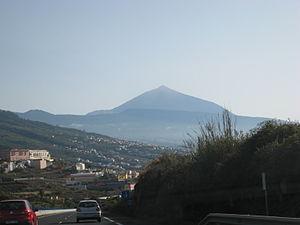
La Victoria de Acentejo est une commune de la province de Santa Cruz de Tenerife dans la communauté autonome des Îles Canaries en Espagne. Elle est située au nord de l'île de Tenerife.